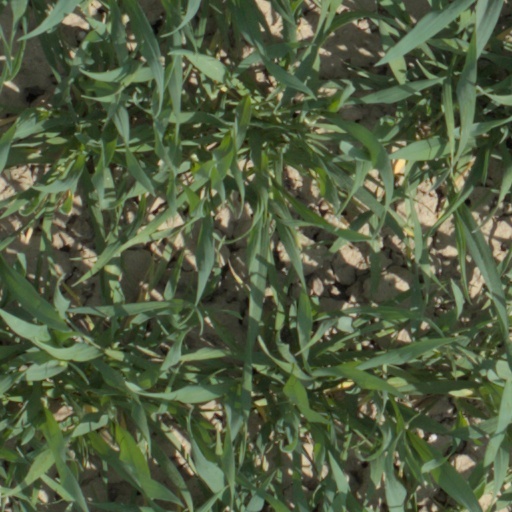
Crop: wheat